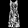
Label: Dress